Fockenbach

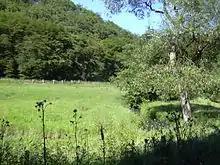
Wet meadow in the Fockenbach valley

Fockenbach is a river of Rhineland-Palatinate, Germany.